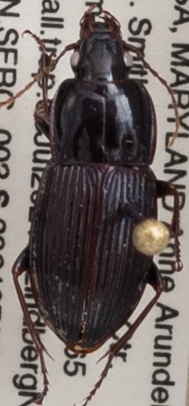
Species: Pterostichus (Abacidus) sp.
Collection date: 2021-07-08
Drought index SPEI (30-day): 1.084
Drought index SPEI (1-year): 2.09
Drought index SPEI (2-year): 1.498